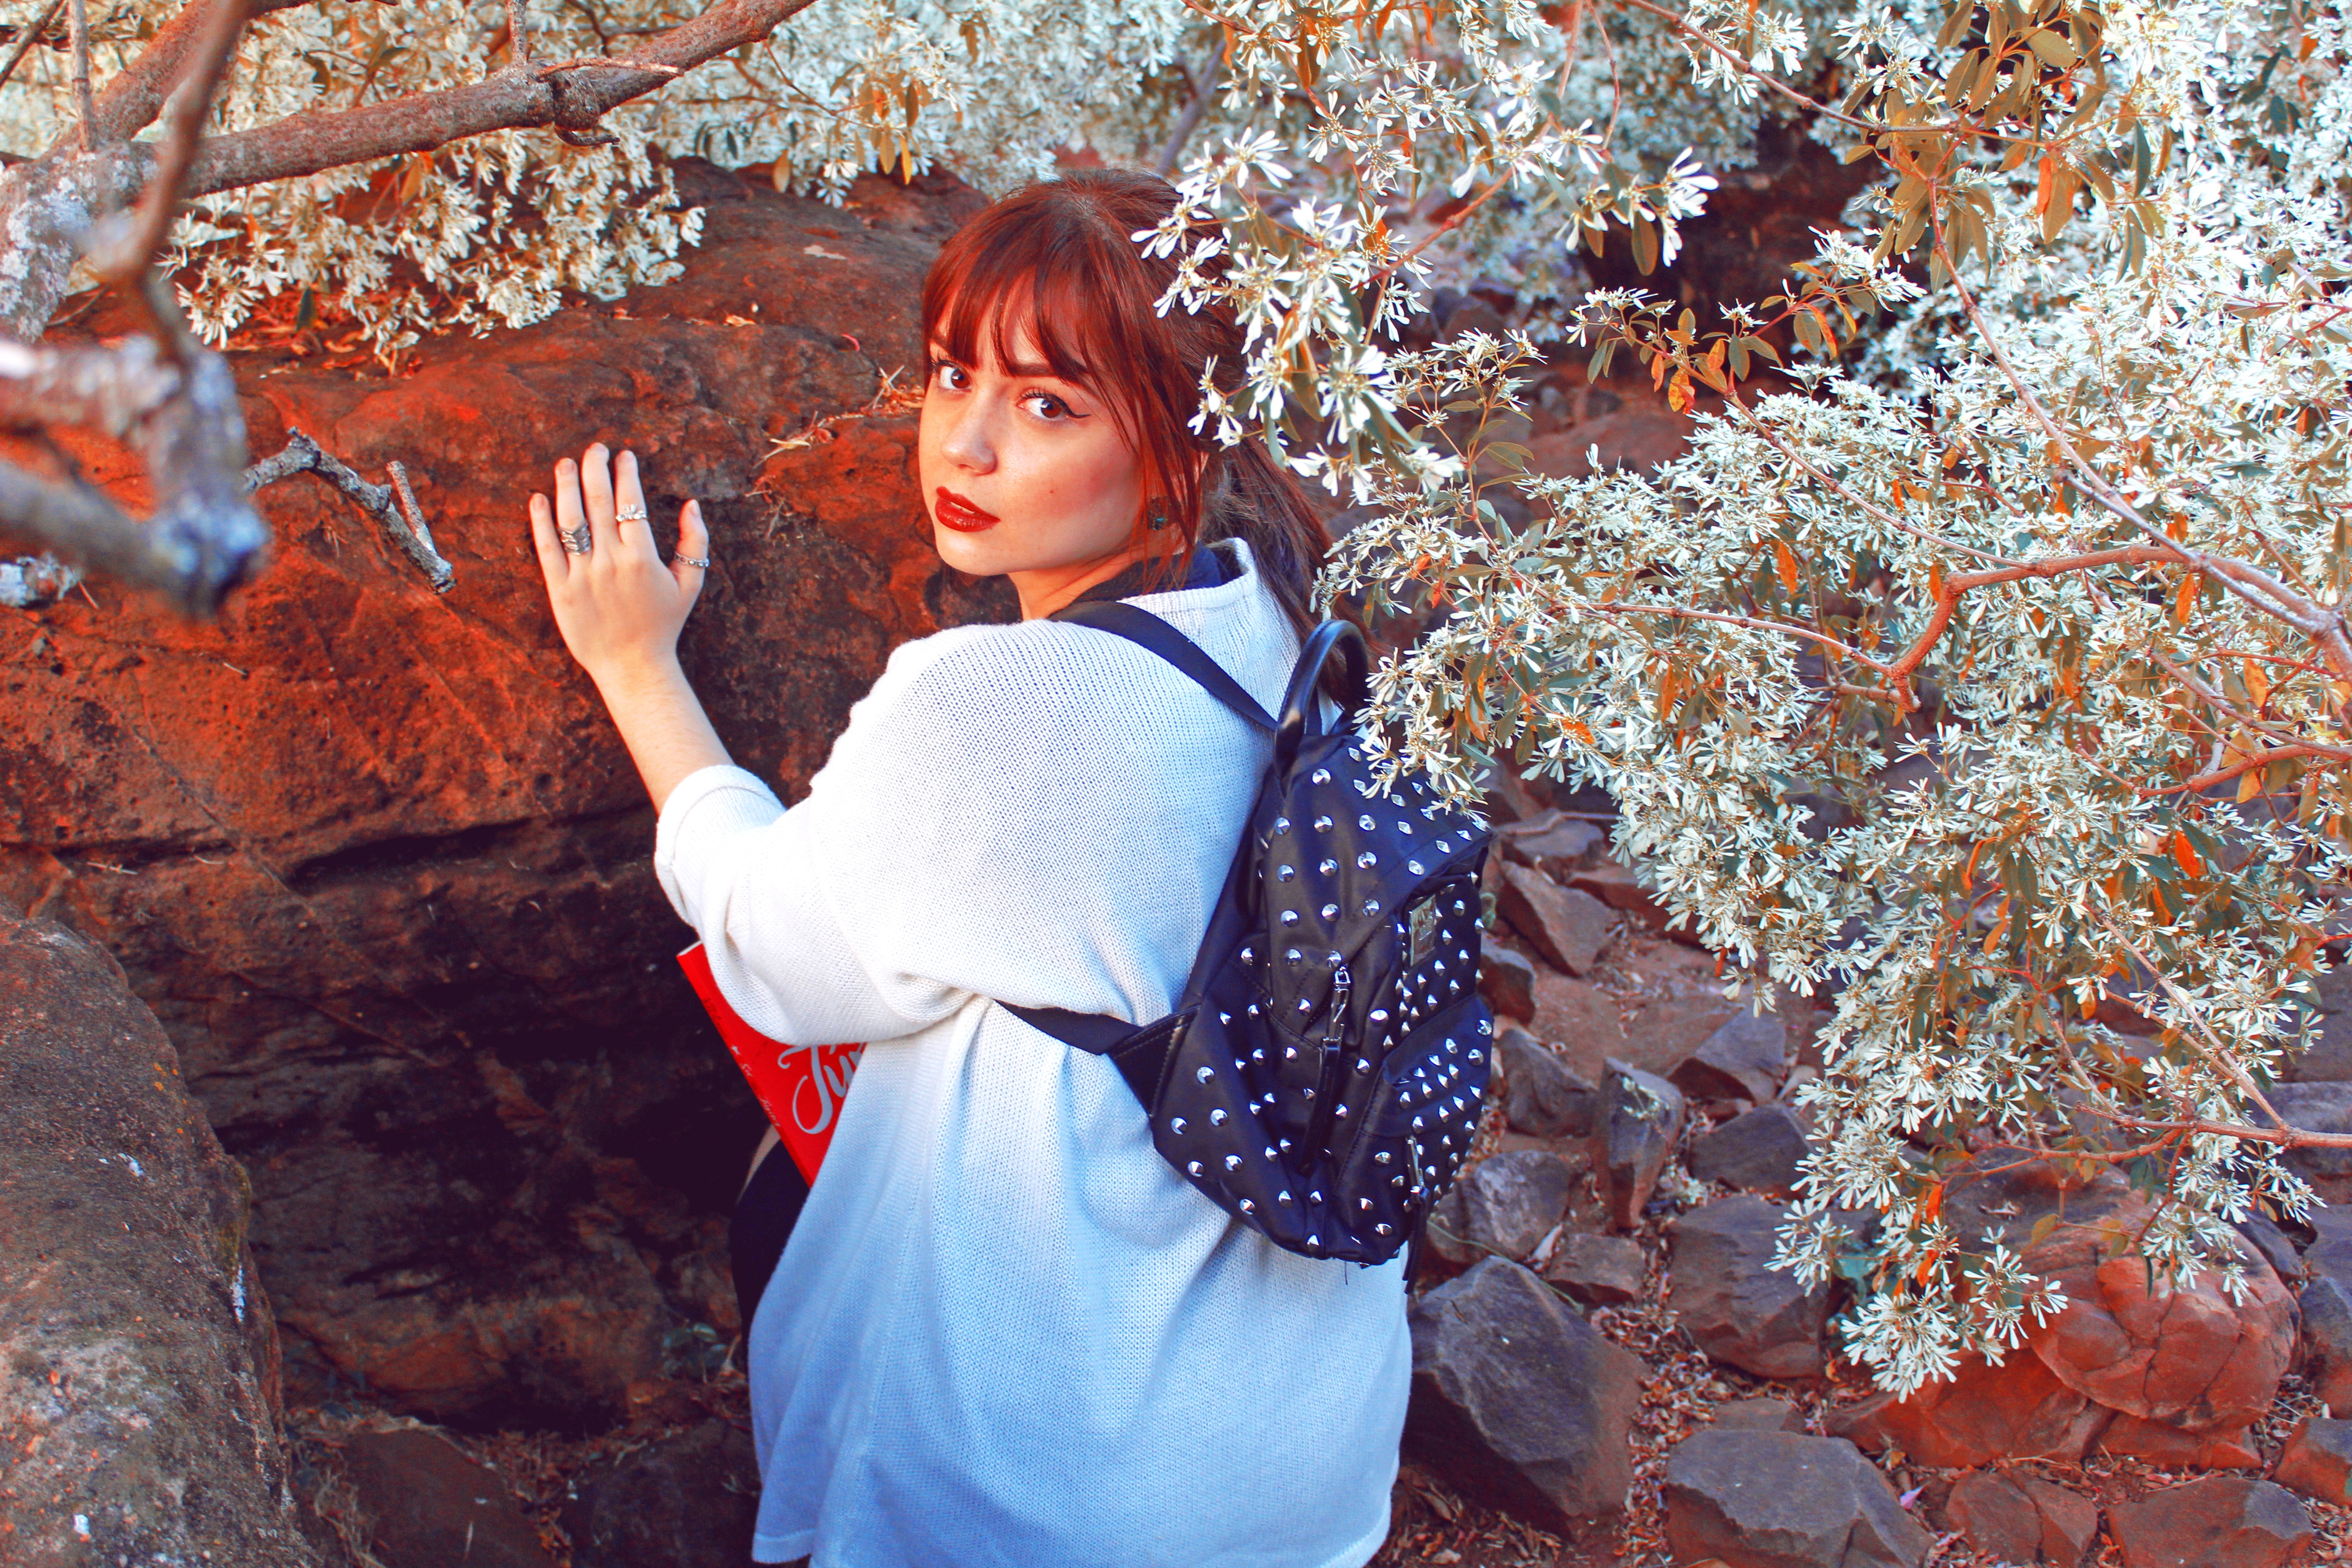
People in nature, leaf, tree, red, beauty, autumn, woody plant, branch, spring, eye, photography, plant, rock, smile, photo shoot, brown hair, leisure, red hair, happy, forest, flower